Nuno Tristão

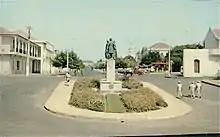
Monument to Nuno Tristão - Bissau

In 1443, Nuno Tristão was sent out by Henry again, and pressed beyond Cape Blanc to reach the Bay of Arguin. On Arguin island, Tristão encountered a Sanhaja Berber village, the first permanent settlement seen by Henry's captains on the West African coast. Tristão immediately attacked it, taking some fourteen villagers captive and returned to Portugal with his captives. Tristão's report of easy and profitable slave-raiding grounds in the Arguin banks prompted numerous Portuguese merchants and adventurers to apply to Henry for a slave-trading license. Between 1444 and 1446 several dozen Portuguese ships set out for slave raids around Arguin Bay.